Arun Rath

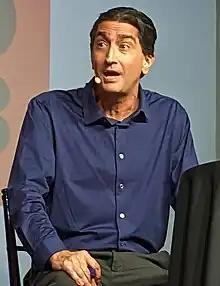
Arun Rath speaking at the Boston Book Festival, 2023

Rath began his journalism career as an intern at NPR's "Talk of the Nation" while he was enrolled in an English Literature master's program in Washington, D.C. After the internship ended, he was hired on as a temporary employee and eventually became the show's director. He became the senior producer of NPR's "On the Media" in 2000, where his team tripled the audience, started one of NPR's first podcasts, and won a Peabody Award. In 2005, he became the senior editor of Public Radio International's "Studio 360". Later that year, Rath jumped to television as a correspondent and producer for "Frontline", where he focused on military justice and national security issues. Some of his major stories focused on WikiLeaks, the Guantanamo military commission, and the Haditha killings. He also became a regular correspondent for PBS's "". In September 2013, Rath was hired as the host of the weekend edition of "All Things Considered", coinciding with its move to NPR's West Coast bureau in Culver City. Rath replaced Guy Raz, becoming the first Indian-American to host an NPR news-magazine. He has stated that he hopes to do more of his own reporting from the field, and to strengthen NPR's presence on the West Coast.